Tim Pernetti

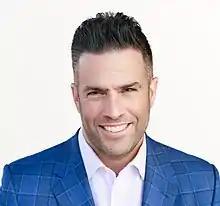

Tim Pernetti is the commissioner of the American Athletic Conference (AAC), having been named to that position as the successor to Mike Aresco on December 7, 2023 and taken office on June 1, 2024. He had previously been president of IMG Academy, having been named to this post by WME/IMG in February 2015. Pernetti served previously as the chief business officer of the Major League Soccer (MLS) expansion club New York City FC. His appointment was announced by the club on September 9, 2013. Pernetti oversaw all business operations for the club, leading up to its first games in March 2015. After only eighteen months with the club, and before the first game was played, Pernetti resigned to take a job as president of multimedia for IMG's college sports business.